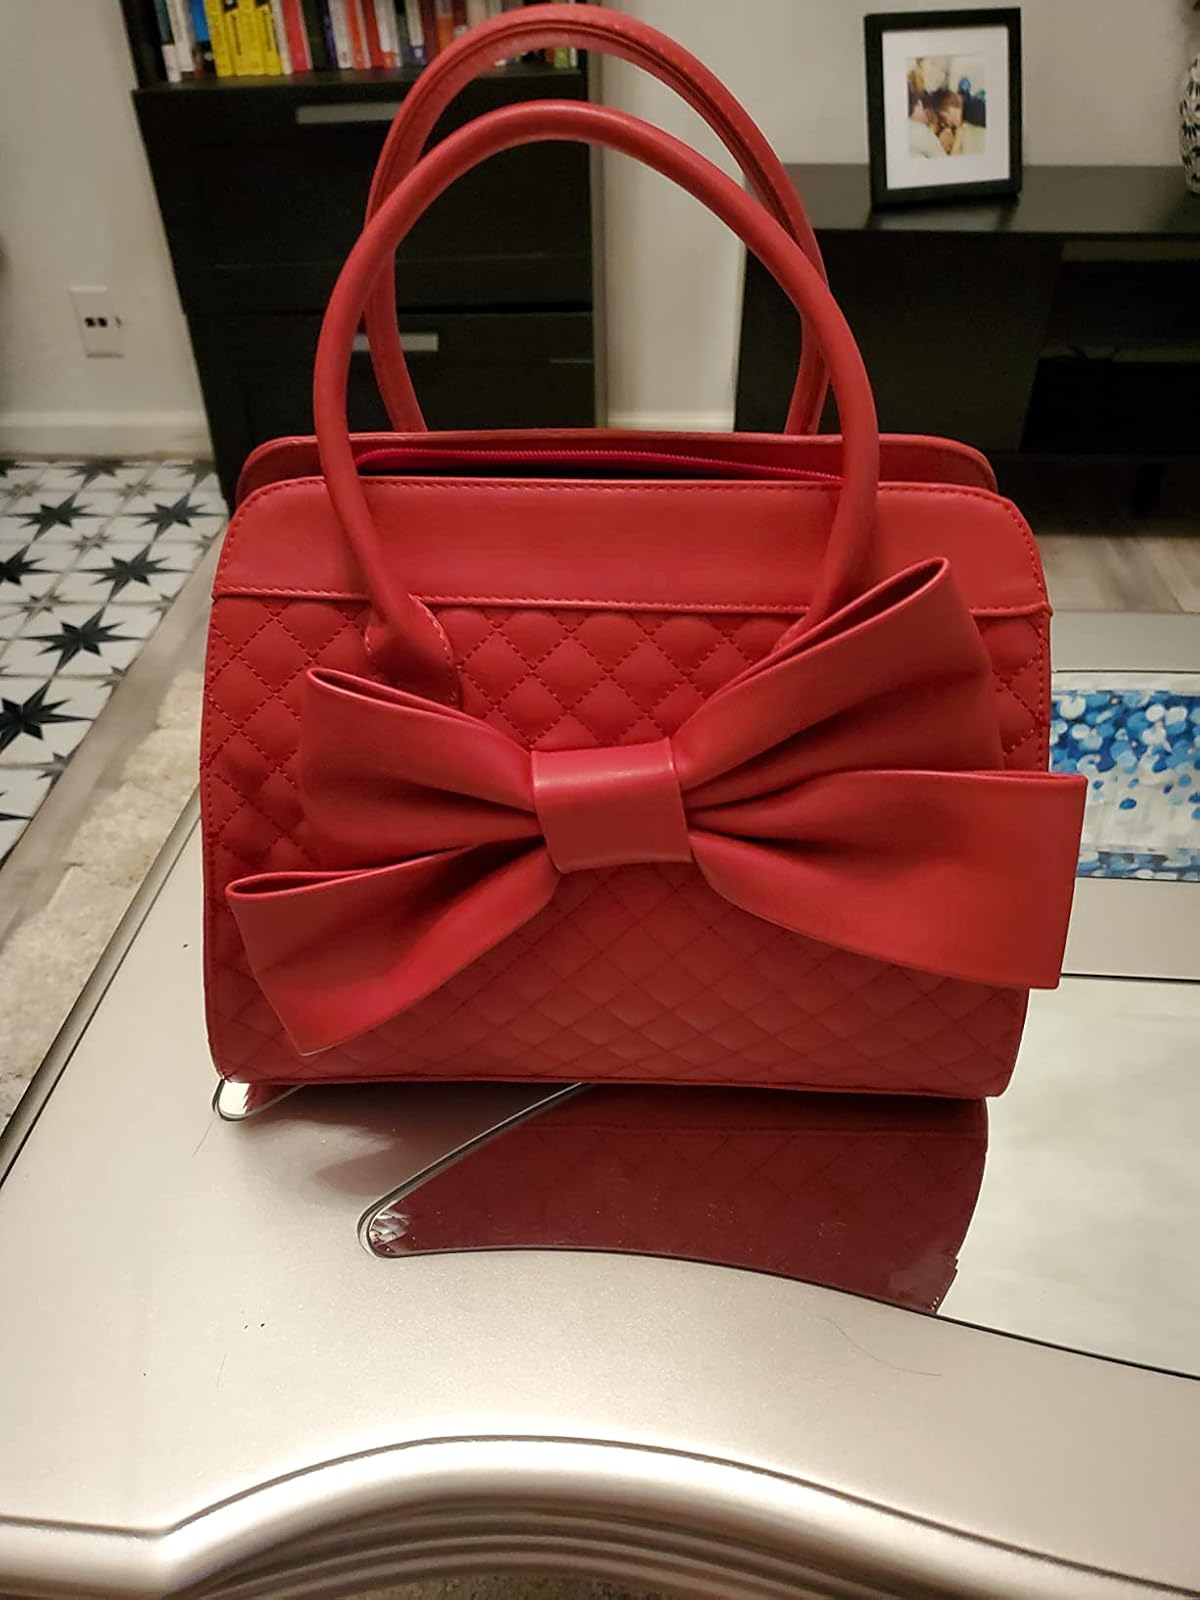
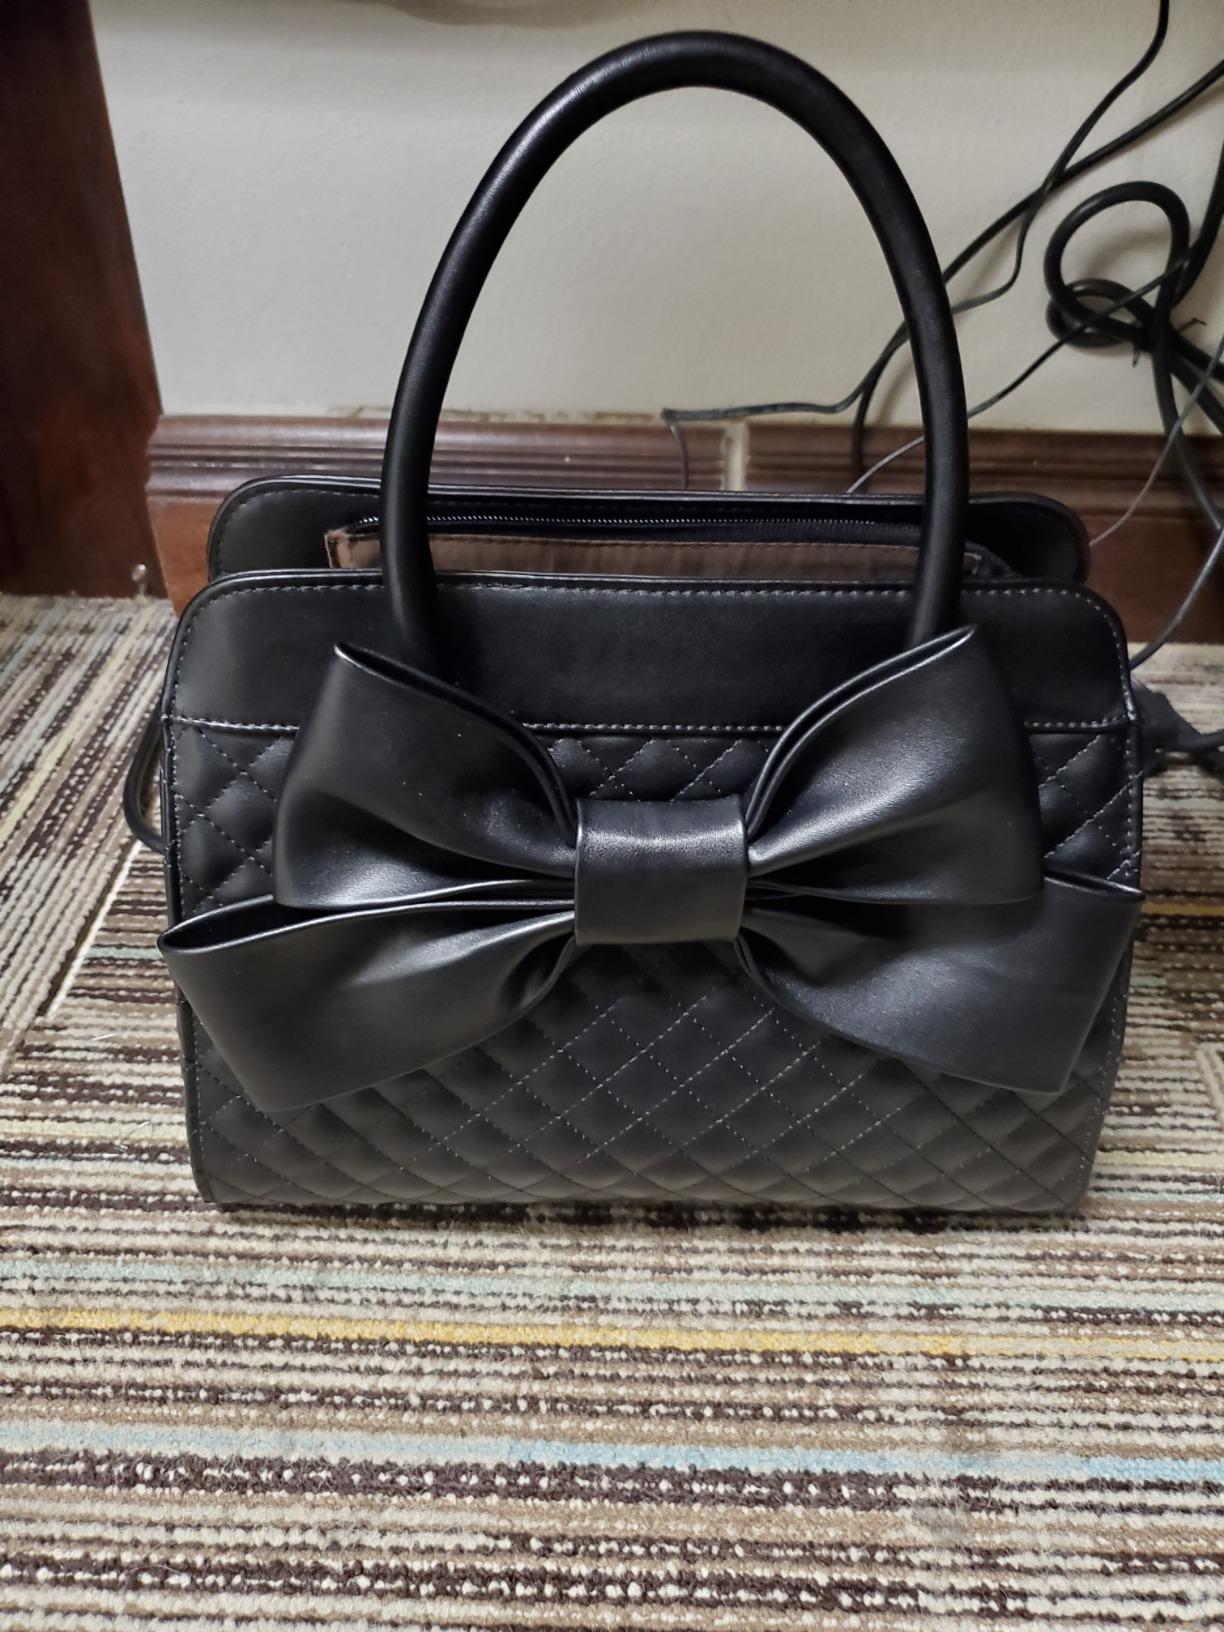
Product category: accessories_handbag
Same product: no